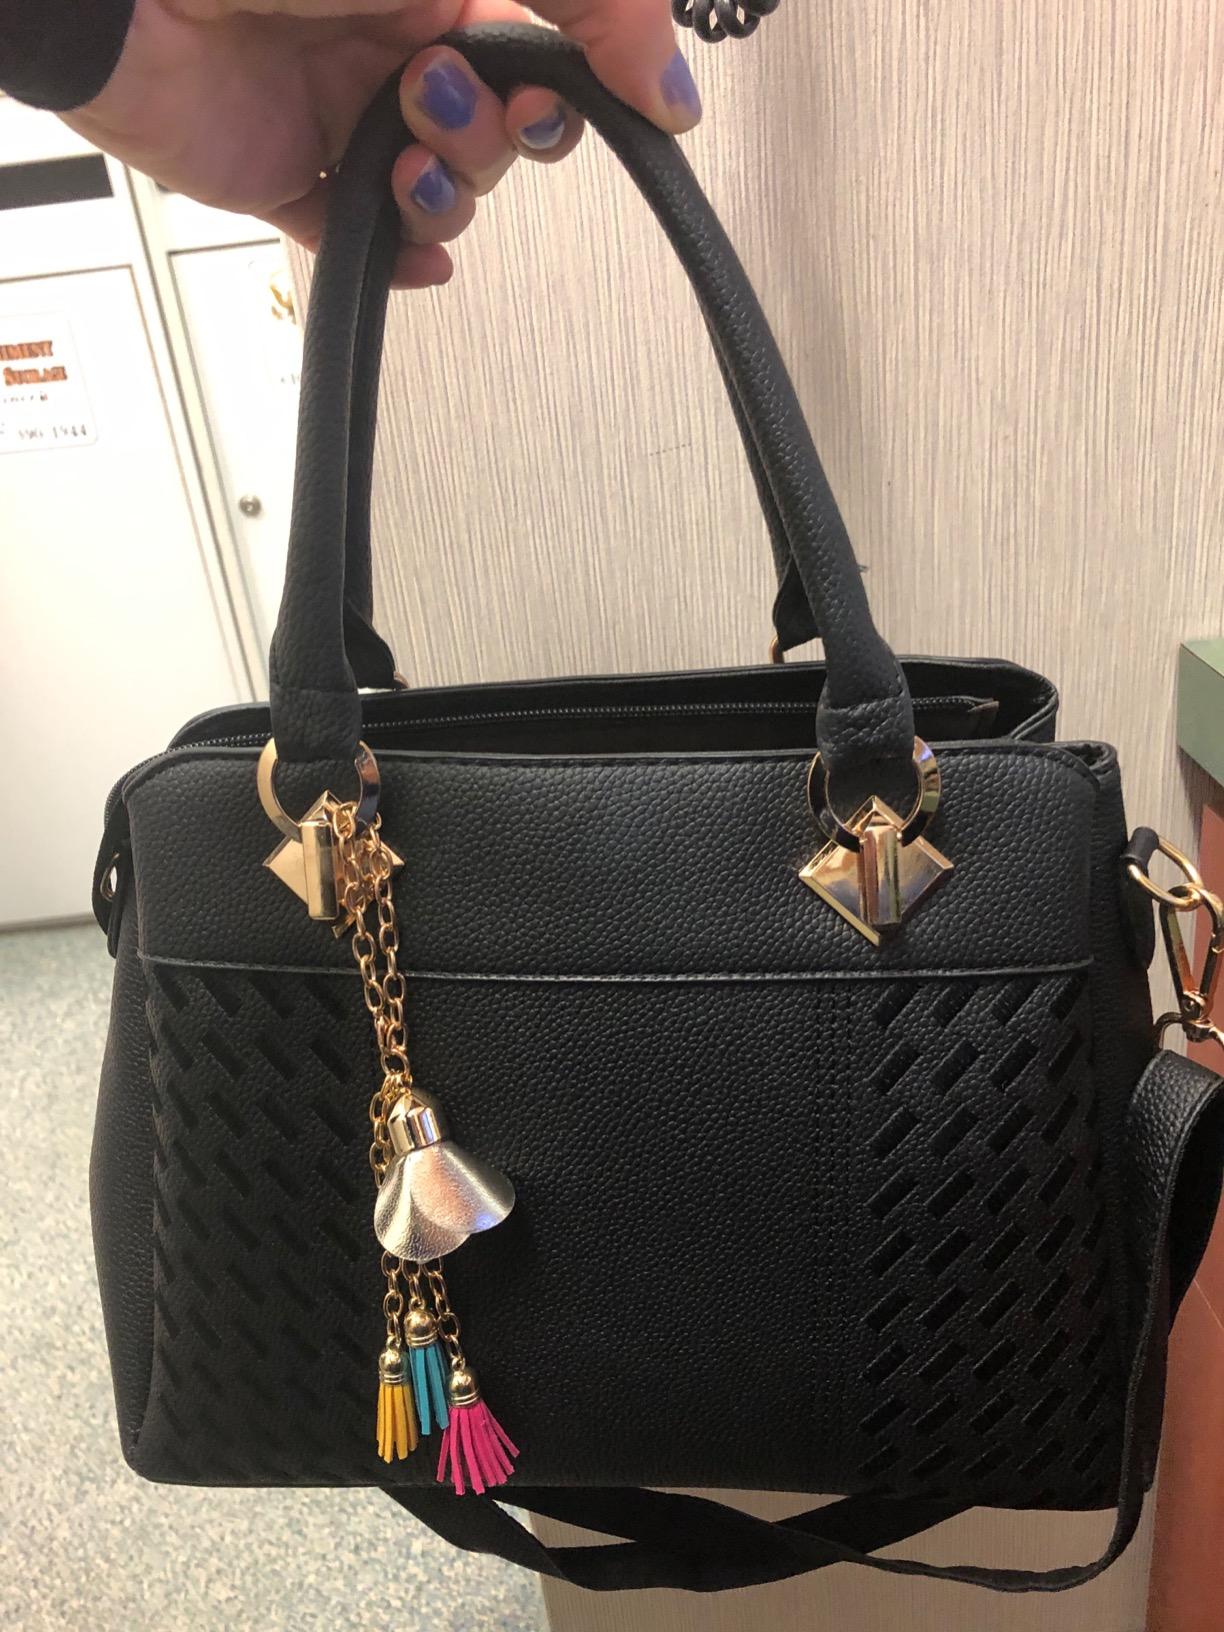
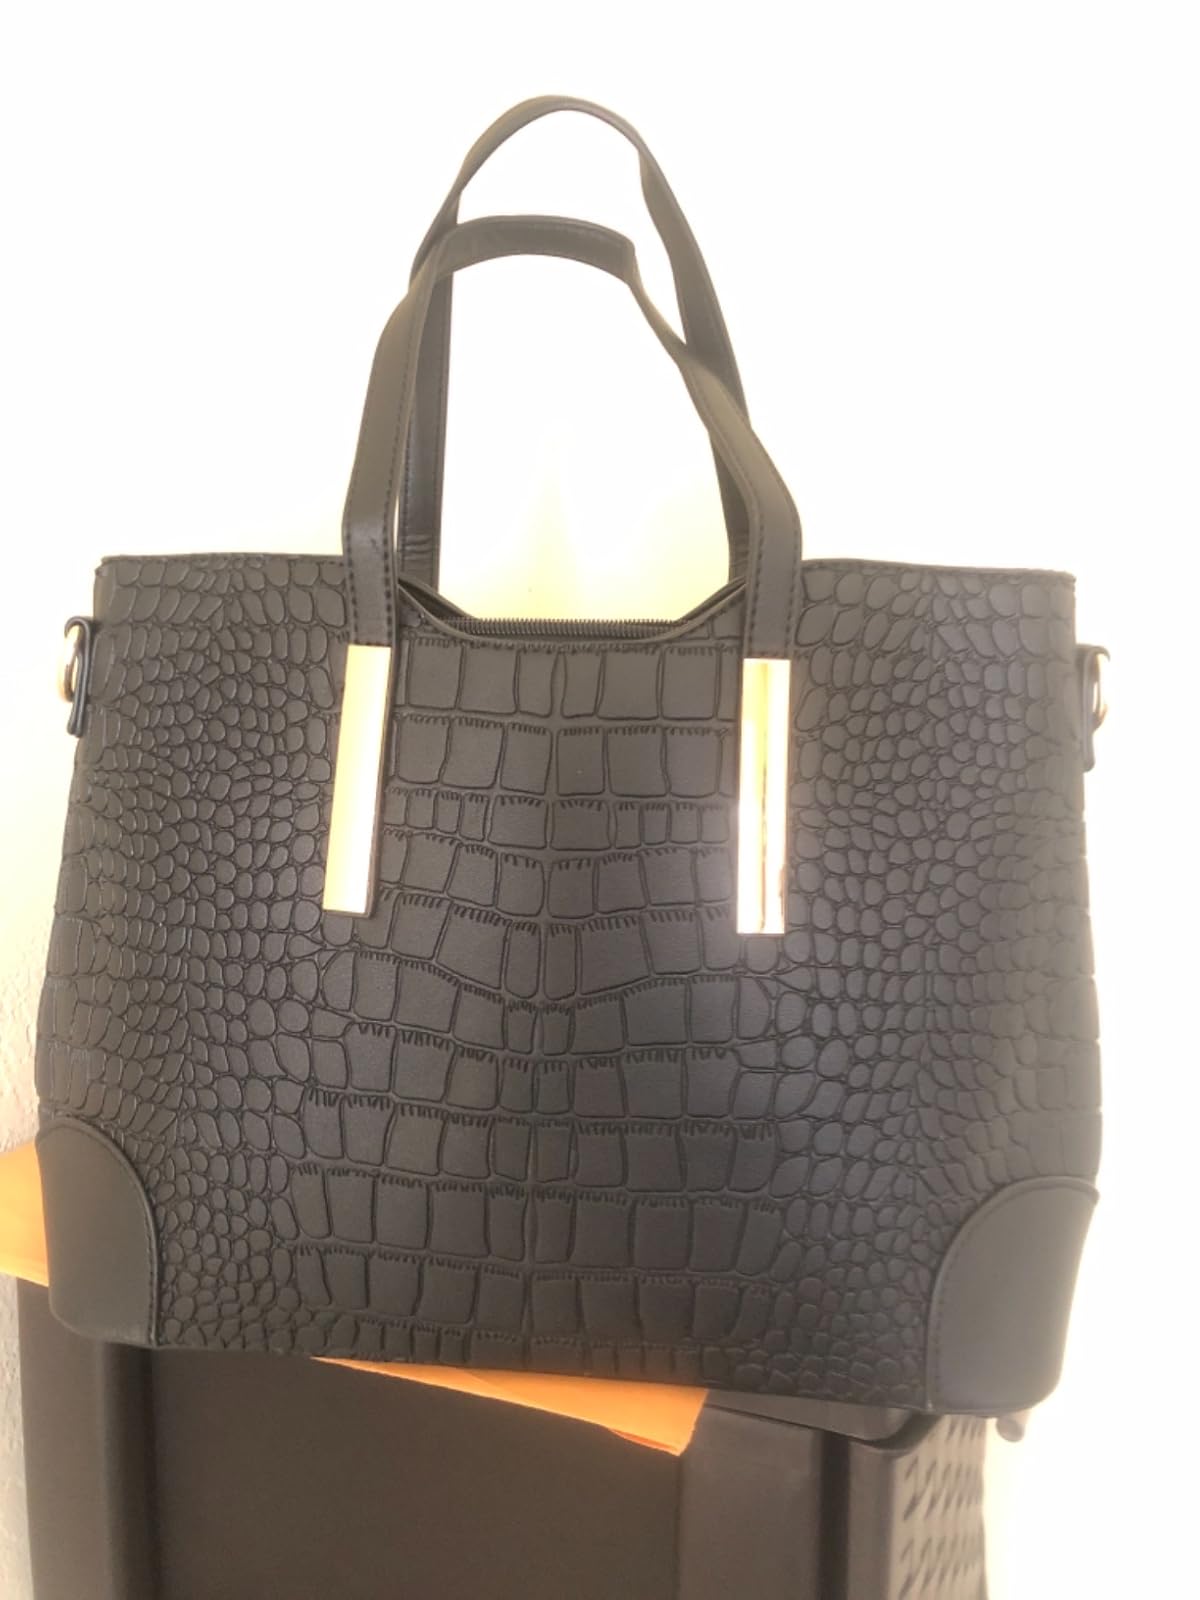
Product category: accessories_handbag
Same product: no